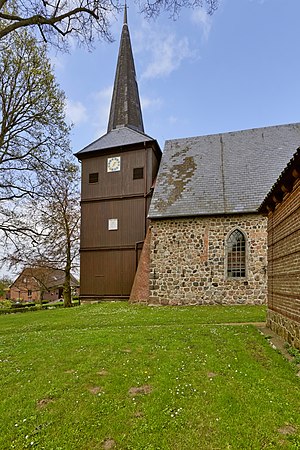
Bovenau
Bovenau er en kommune og en by i det nordlige Tyskland, beliggende i Amt Eiderkanal i den centrale del af Kreis Rendsborg-Egernførde. Kreis Rendsborg-Egernførde ligger i den centrale del af delstaten Slesvig-Holsten.